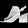
Label: Sandal